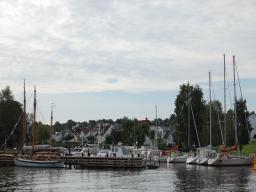
Label: Background_without_leaves